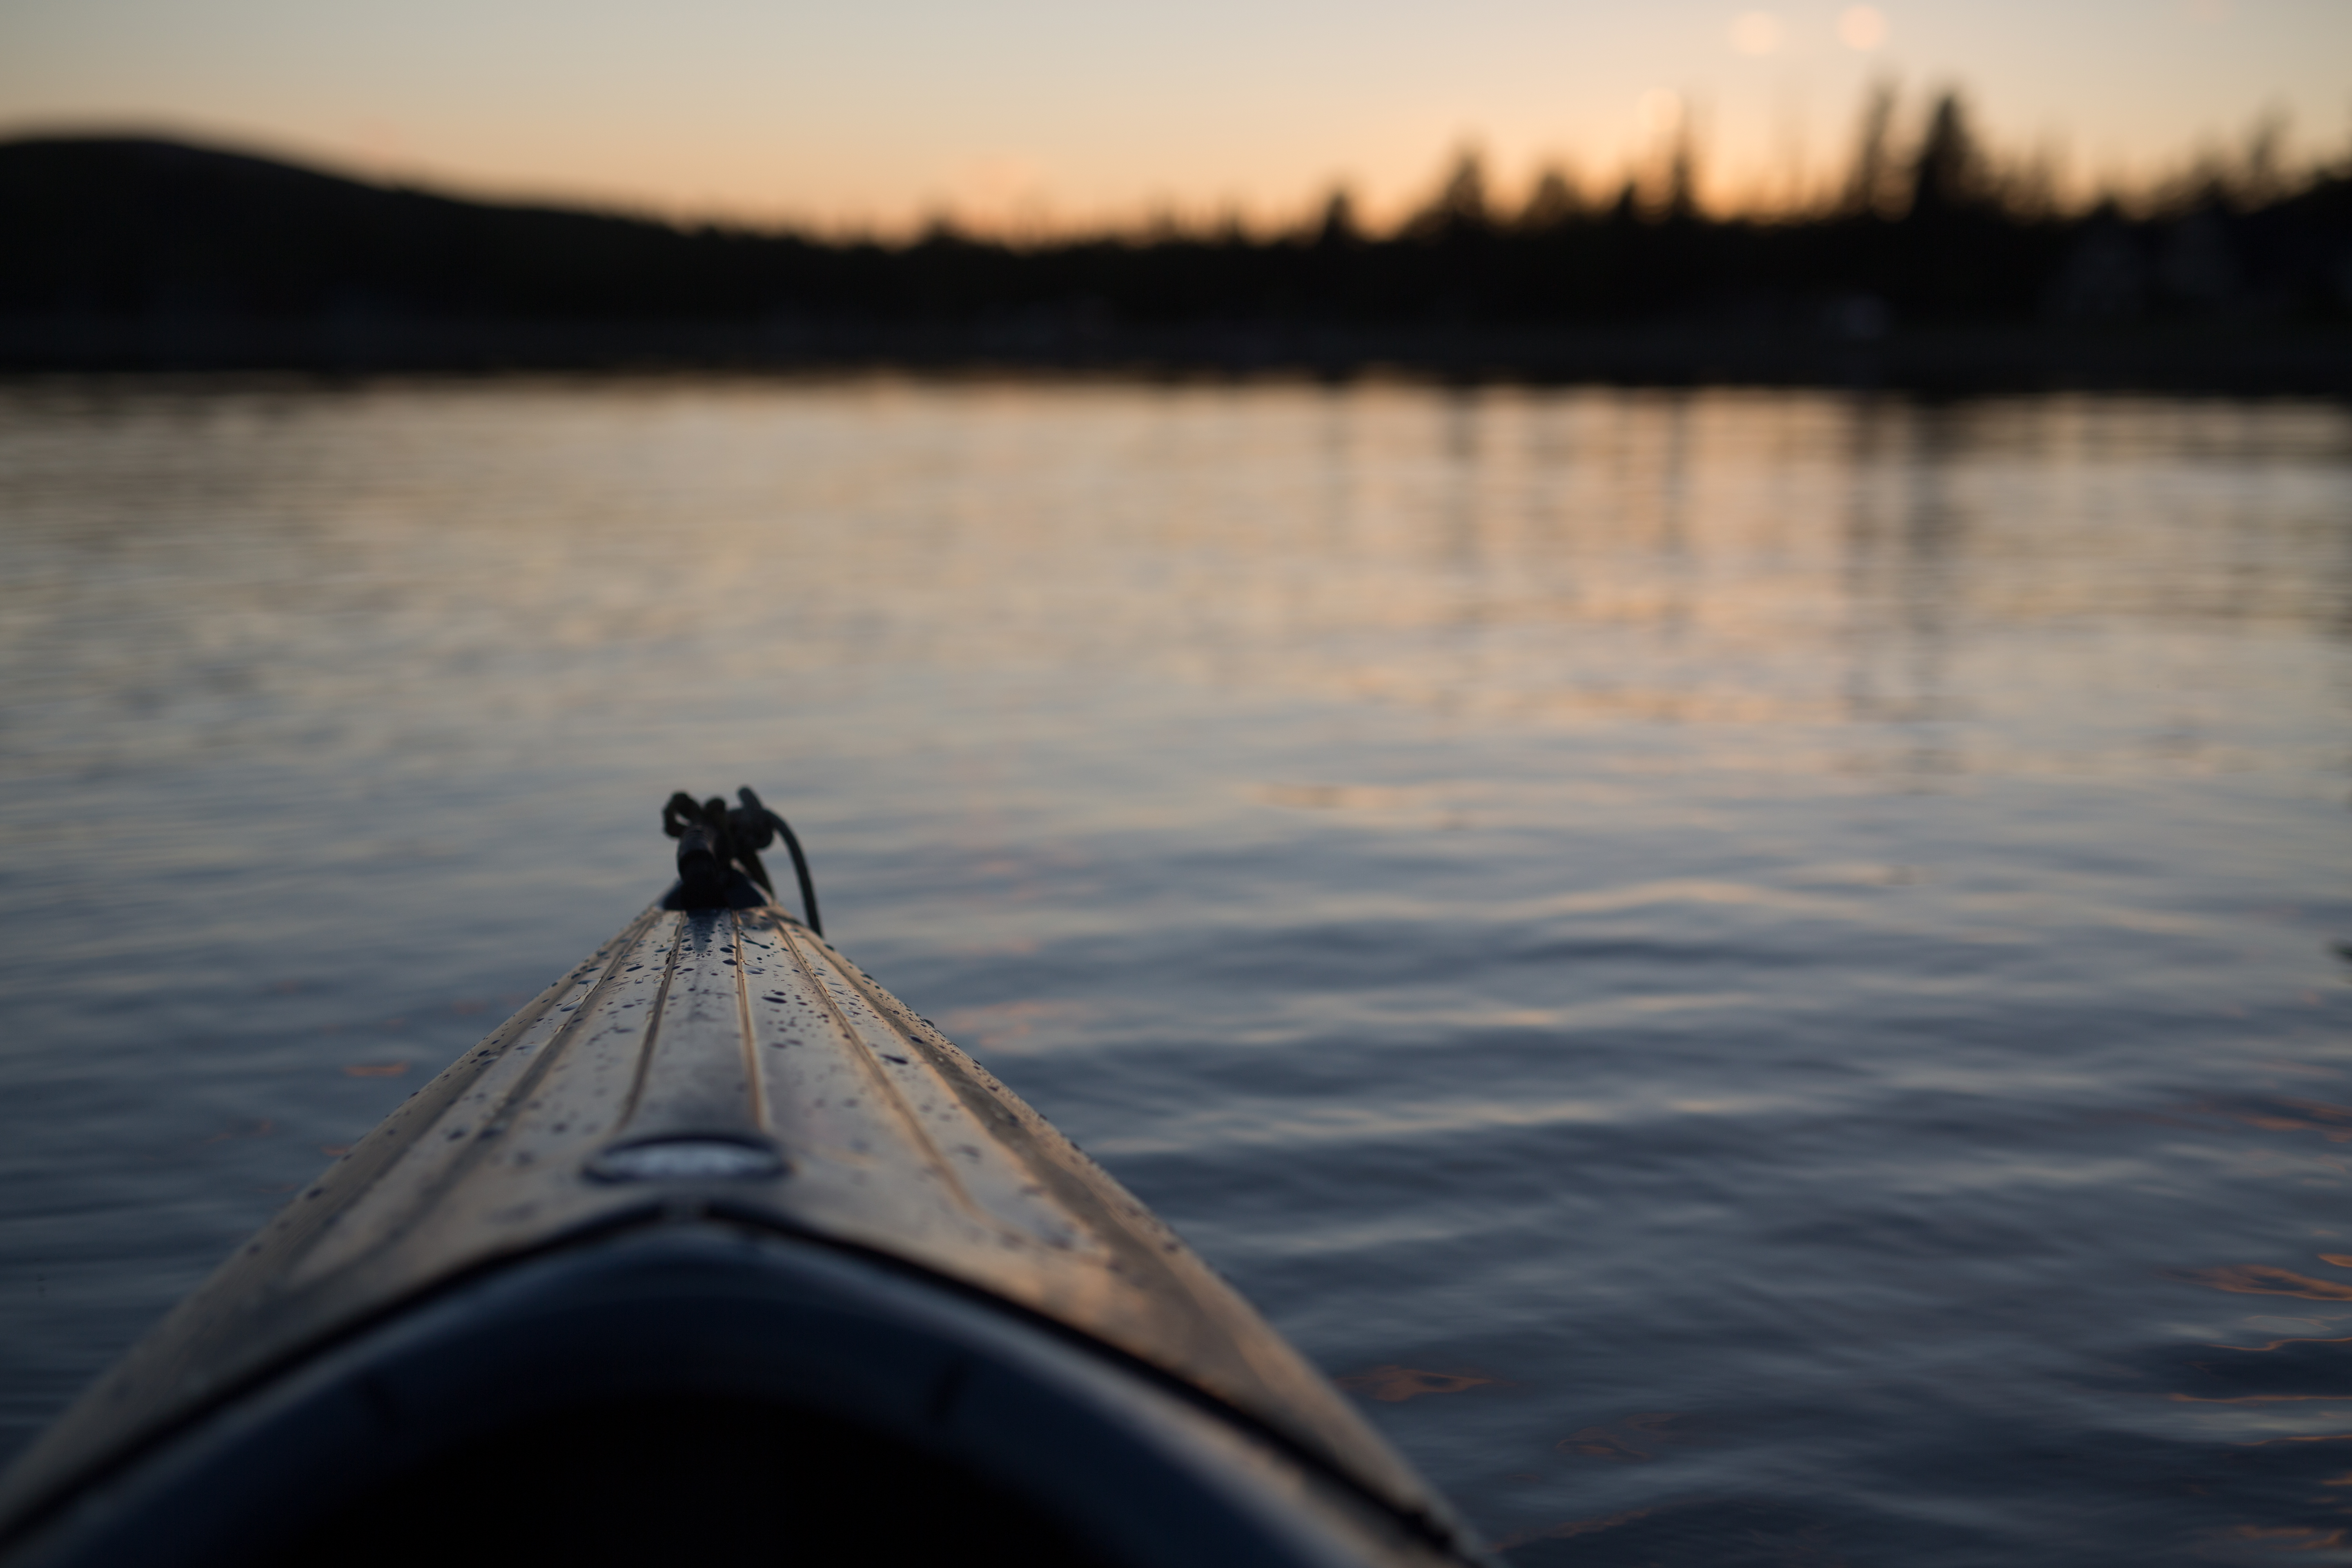
sea, water, sunset, boat, lake, river, canoe, paddle, reflection, vehicle, macro, kayak, boating, watercraft, watercraft rowing